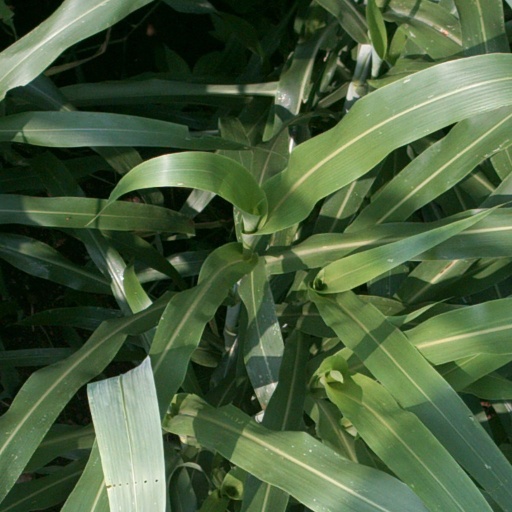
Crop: sorghum